Makanrushi

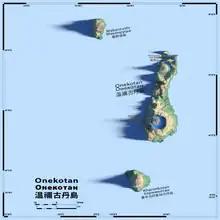
Topographic map of Onekotan, with Makanrushi

The island consists of a dormant or extinct stratovolcano, Pik Mitaka -(Japanese 三高山; "Mitakayama"), which rises to above sea level. The island has steep cliff sides and no sandy beaches, making landing very difficult and dangerous even in calm weather.